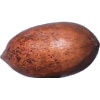
Label: Nut Pecan 1